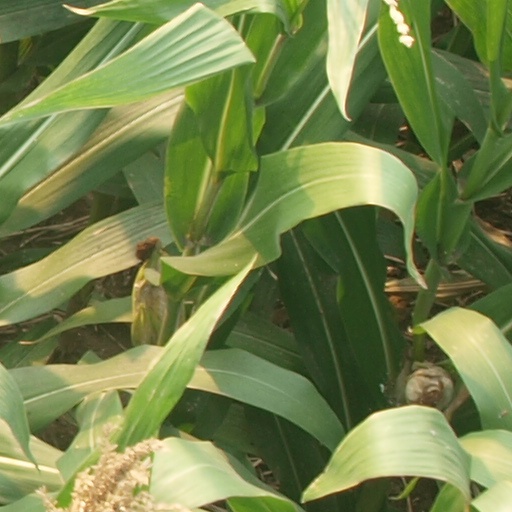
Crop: maize; corn